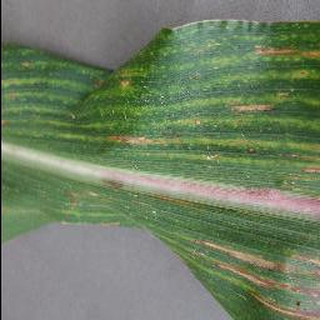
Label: corn_cercospora_leaf_spot